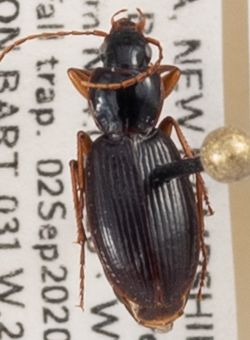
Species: Synuchus impunctatus
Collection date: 2020-09-02
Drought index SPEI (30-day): -0.976
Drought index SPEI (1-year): -0.156
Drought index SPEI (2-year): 0.558